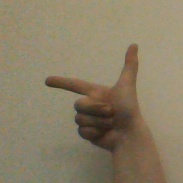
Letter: yaa